Central line (London Underground)

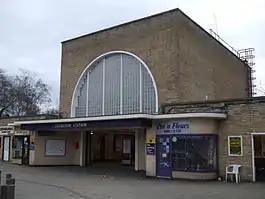
Loughton station was rebuilt in the 1930s, with a central track accessed by two platforms for the Central line extension. Opening in 1940, it was not served by Central line trains until 1948. Today, the station is a listed building.

Construction restarted after the war, and the western extension opened as far as Greenford in 1947 and West Ruislip in 1948. The powers to extend the line to Denham were never used due to post-war establishment of the Green Belt around London, which restricted development of land in the area. The eastern extension opened as far as Stratford in December 1946, with trains continuing without passengers to reverse in the cutting south of Leyton. In 1947, the line opened to Leytonstone, and then Woodford and Newbury Park. Stations from Newbury Park to Woodford via Hainault and from Woodford to Loughton were served by tube trains from 1948. South of Newbury Park, the west-facing junction with the main line closed in the same year to allow expansion of Ilford carriage depot. The extension transferred to London Underground management in 1949, when Epping began to be served by Central line trains. The single line to Ongar was served by a steam autotrain operated by British Rail (BR) until 1957, when the line was electrified. BR trains accessed the line via a link from Temple Mills East to Leyton.